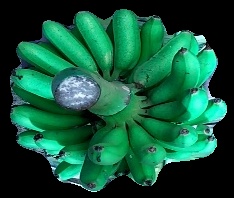
Variety: rasbale
Grade: grade1